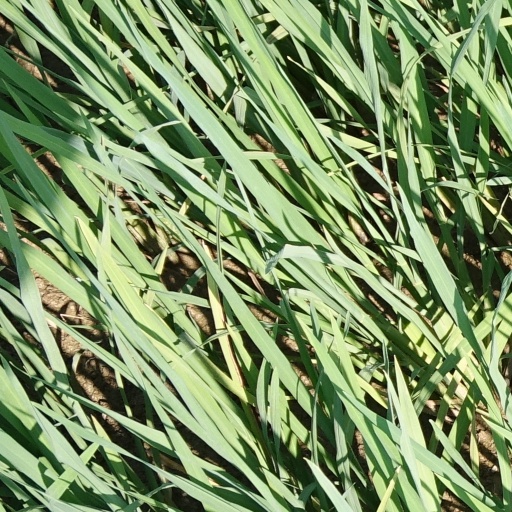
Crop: rice